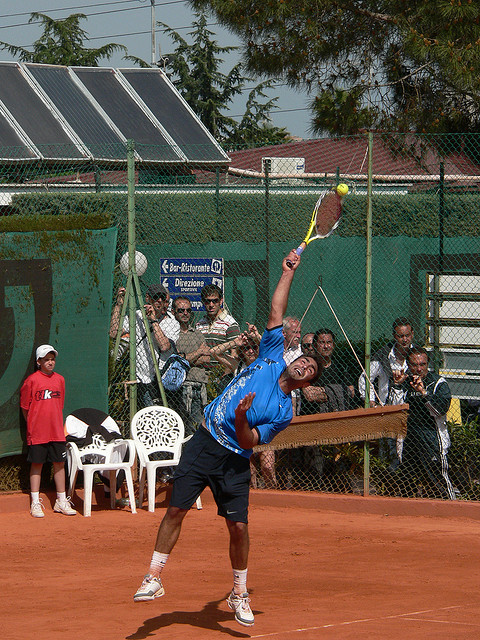
người đàn ông đang cầm vợt tennis đỡ bóng cao